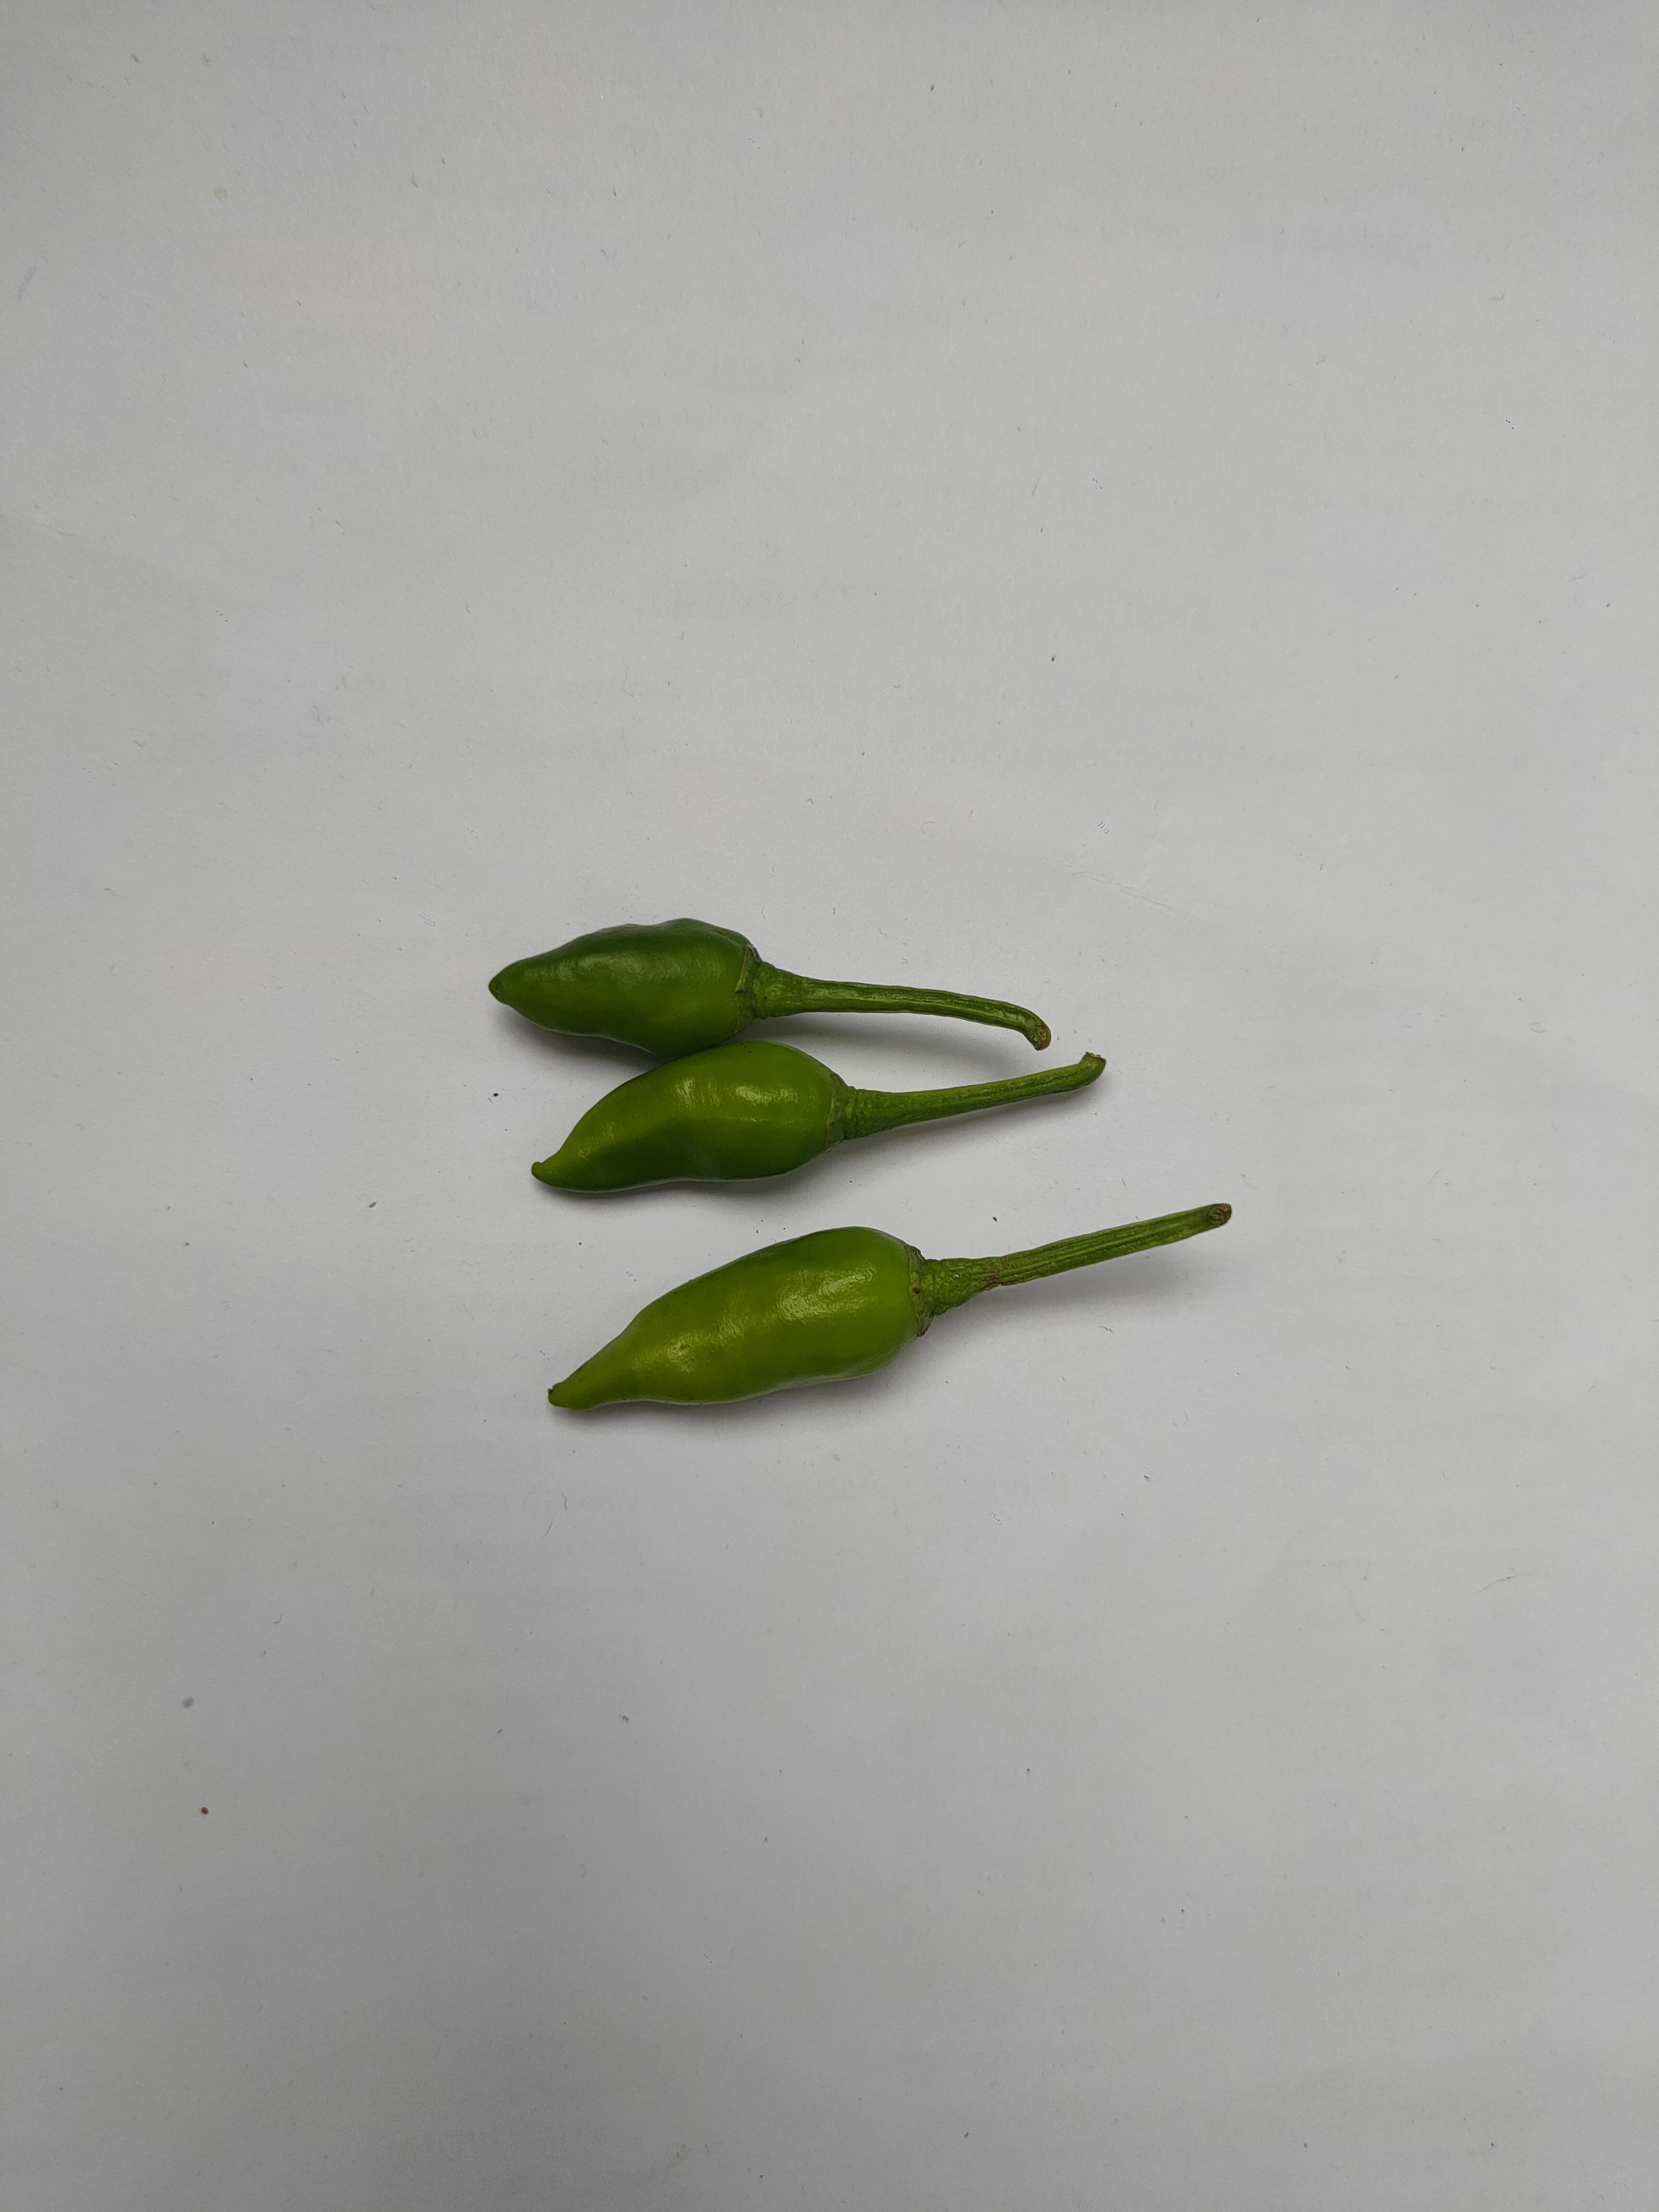
Label: Green Chili